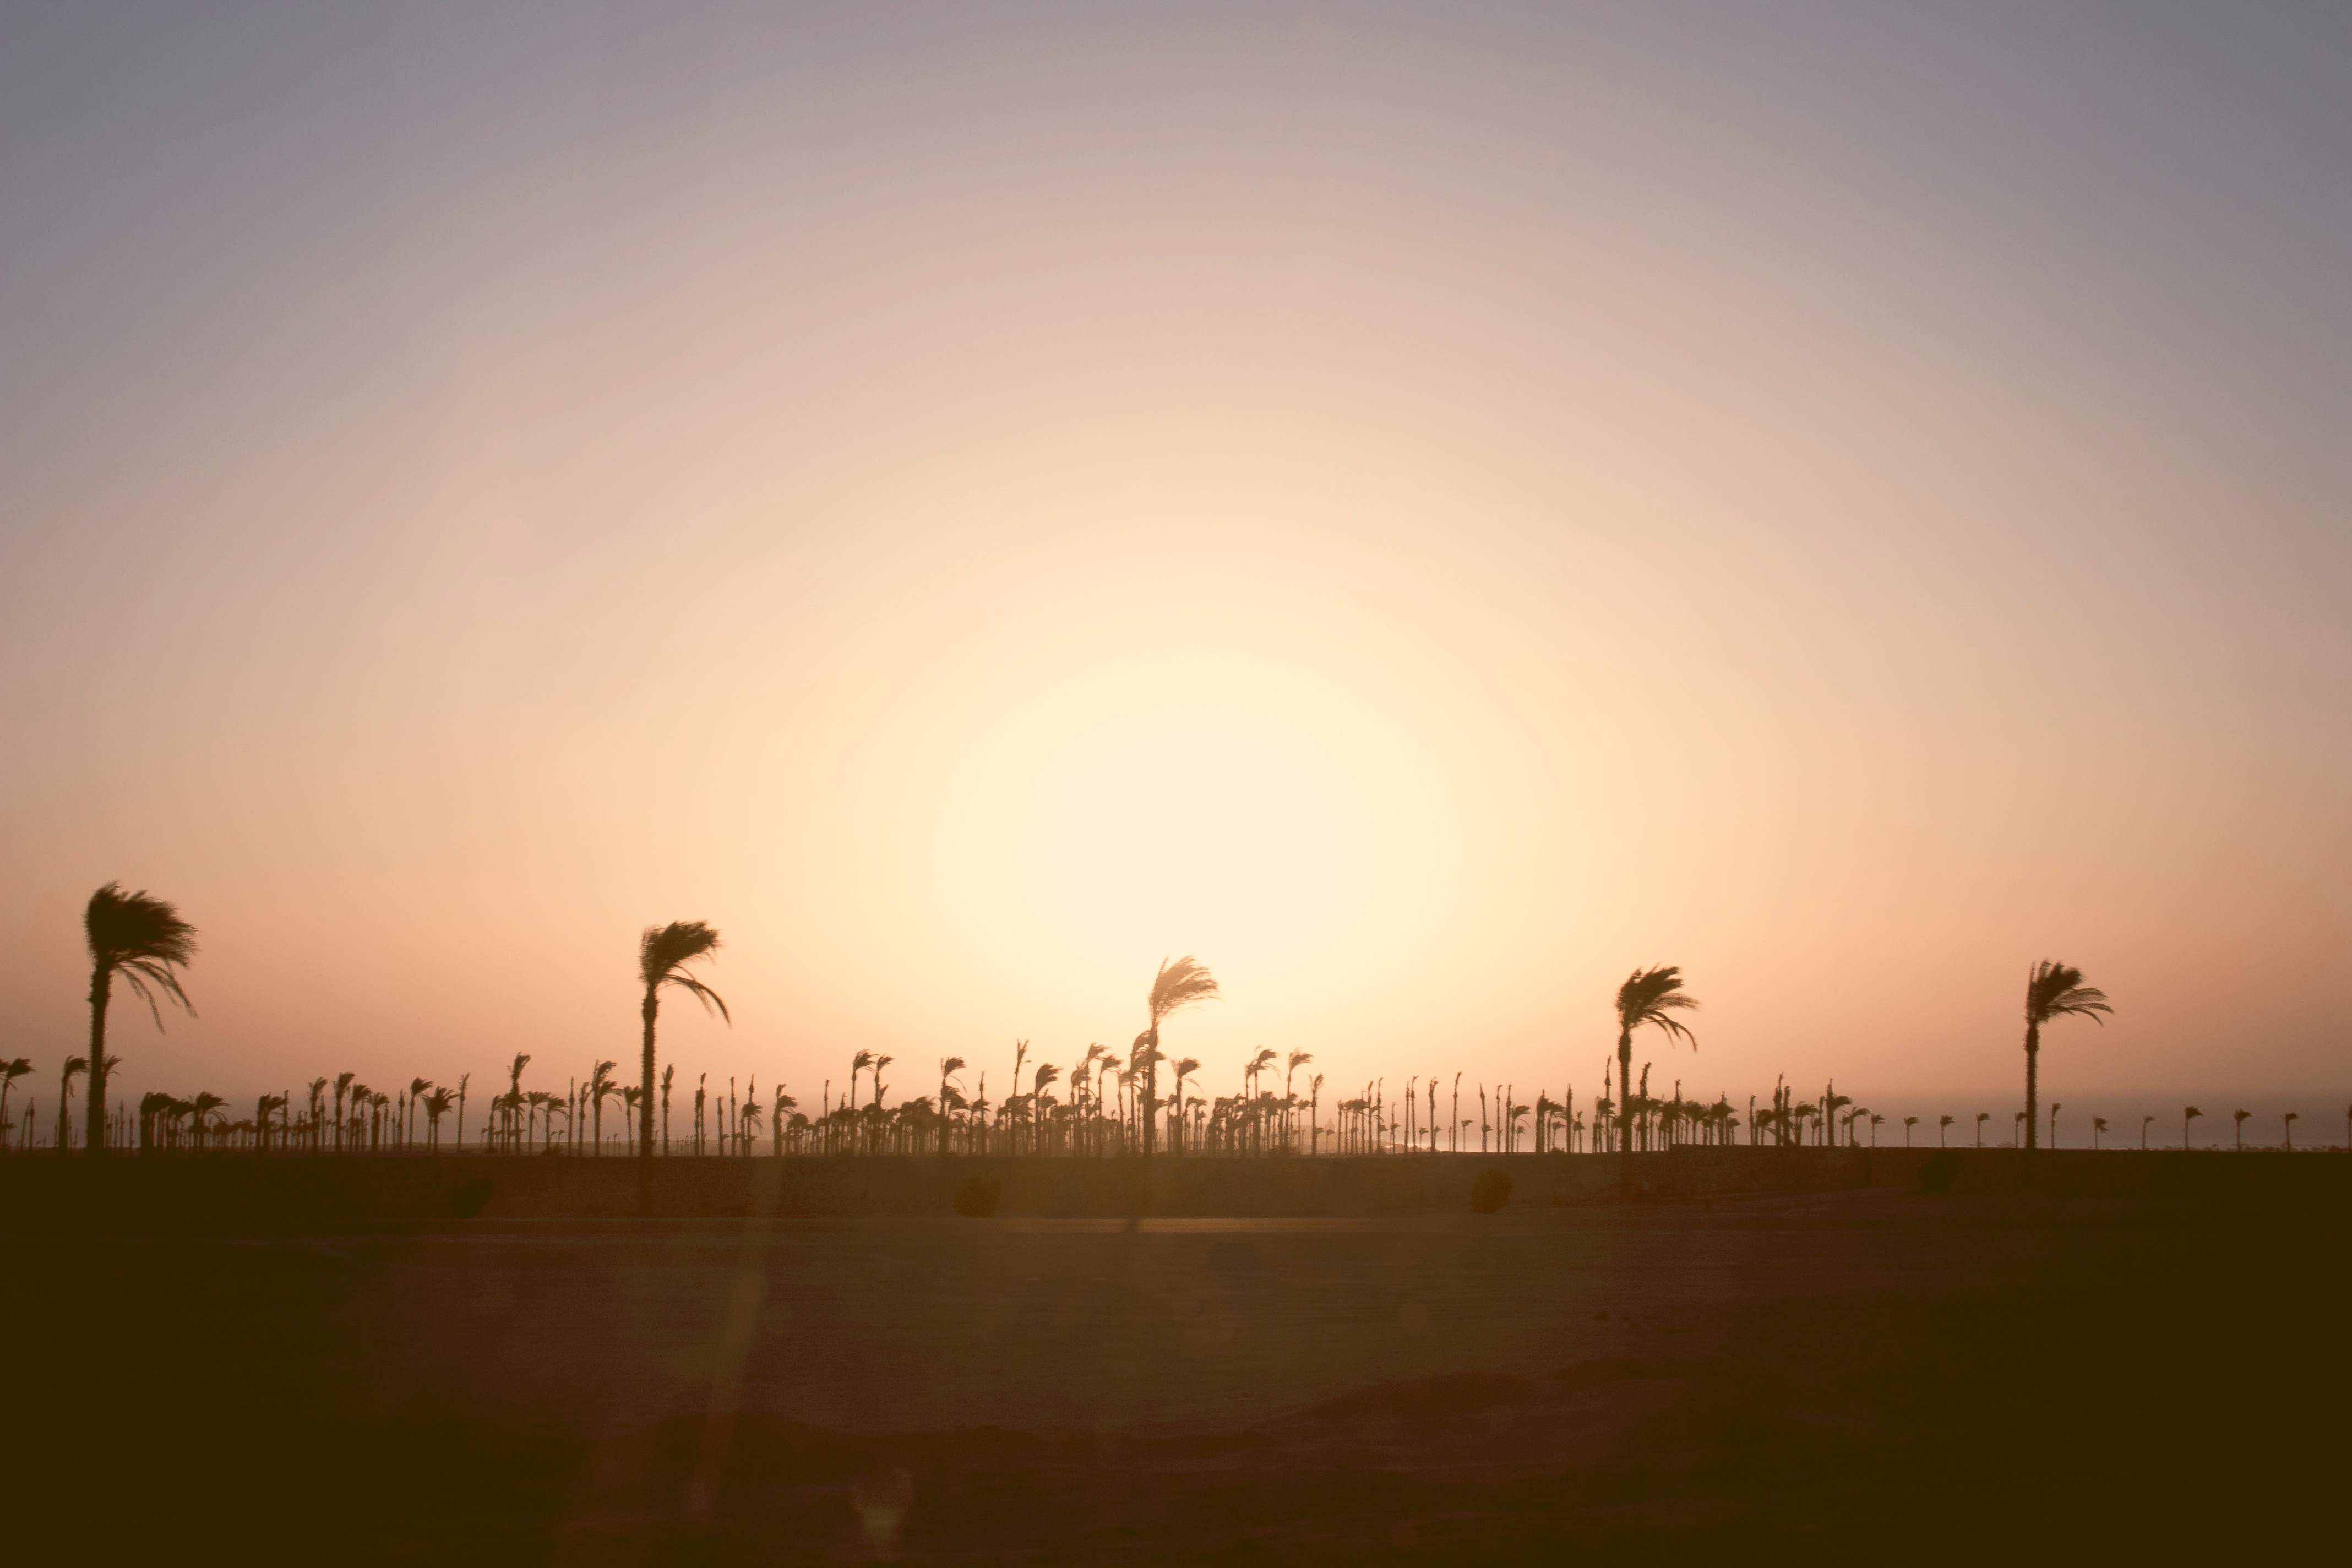
sea, horizon, sun, sunrise, sunset, palm tree, sunlight, morning, dawn, dusk, evening, haze, afterglow, atmospheric phenomenon